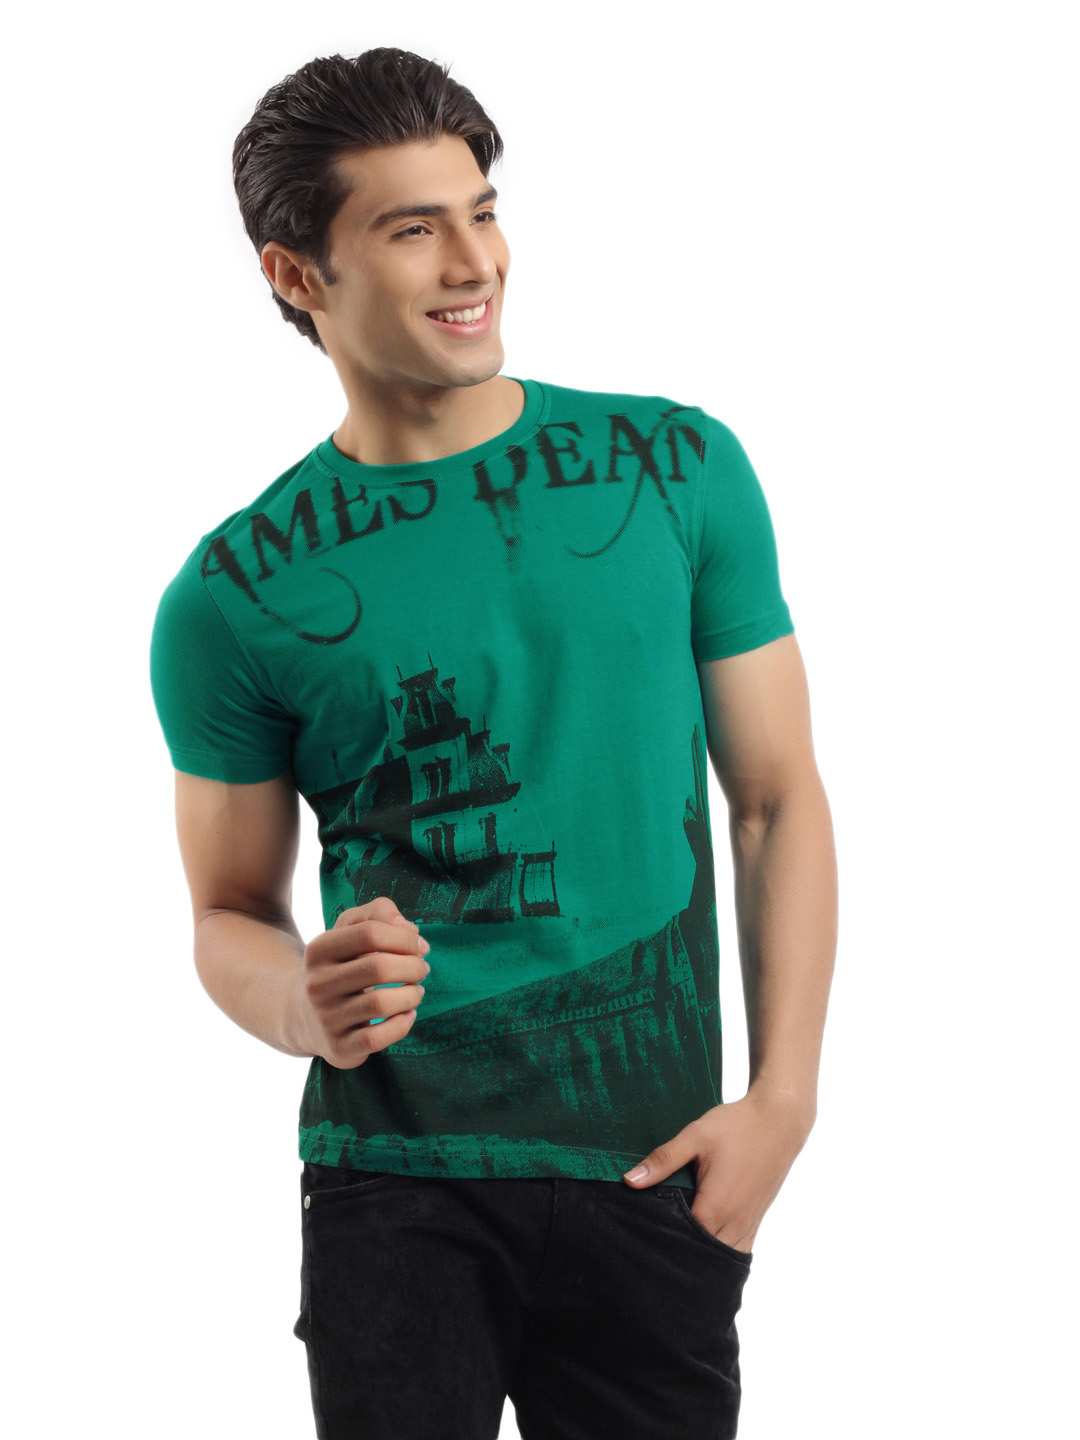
Spykar Men Green Printed T-shirt
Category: Apparel / Topwear / Tshirts
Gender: Men
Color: Green
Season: Fall 2011
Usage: Casual